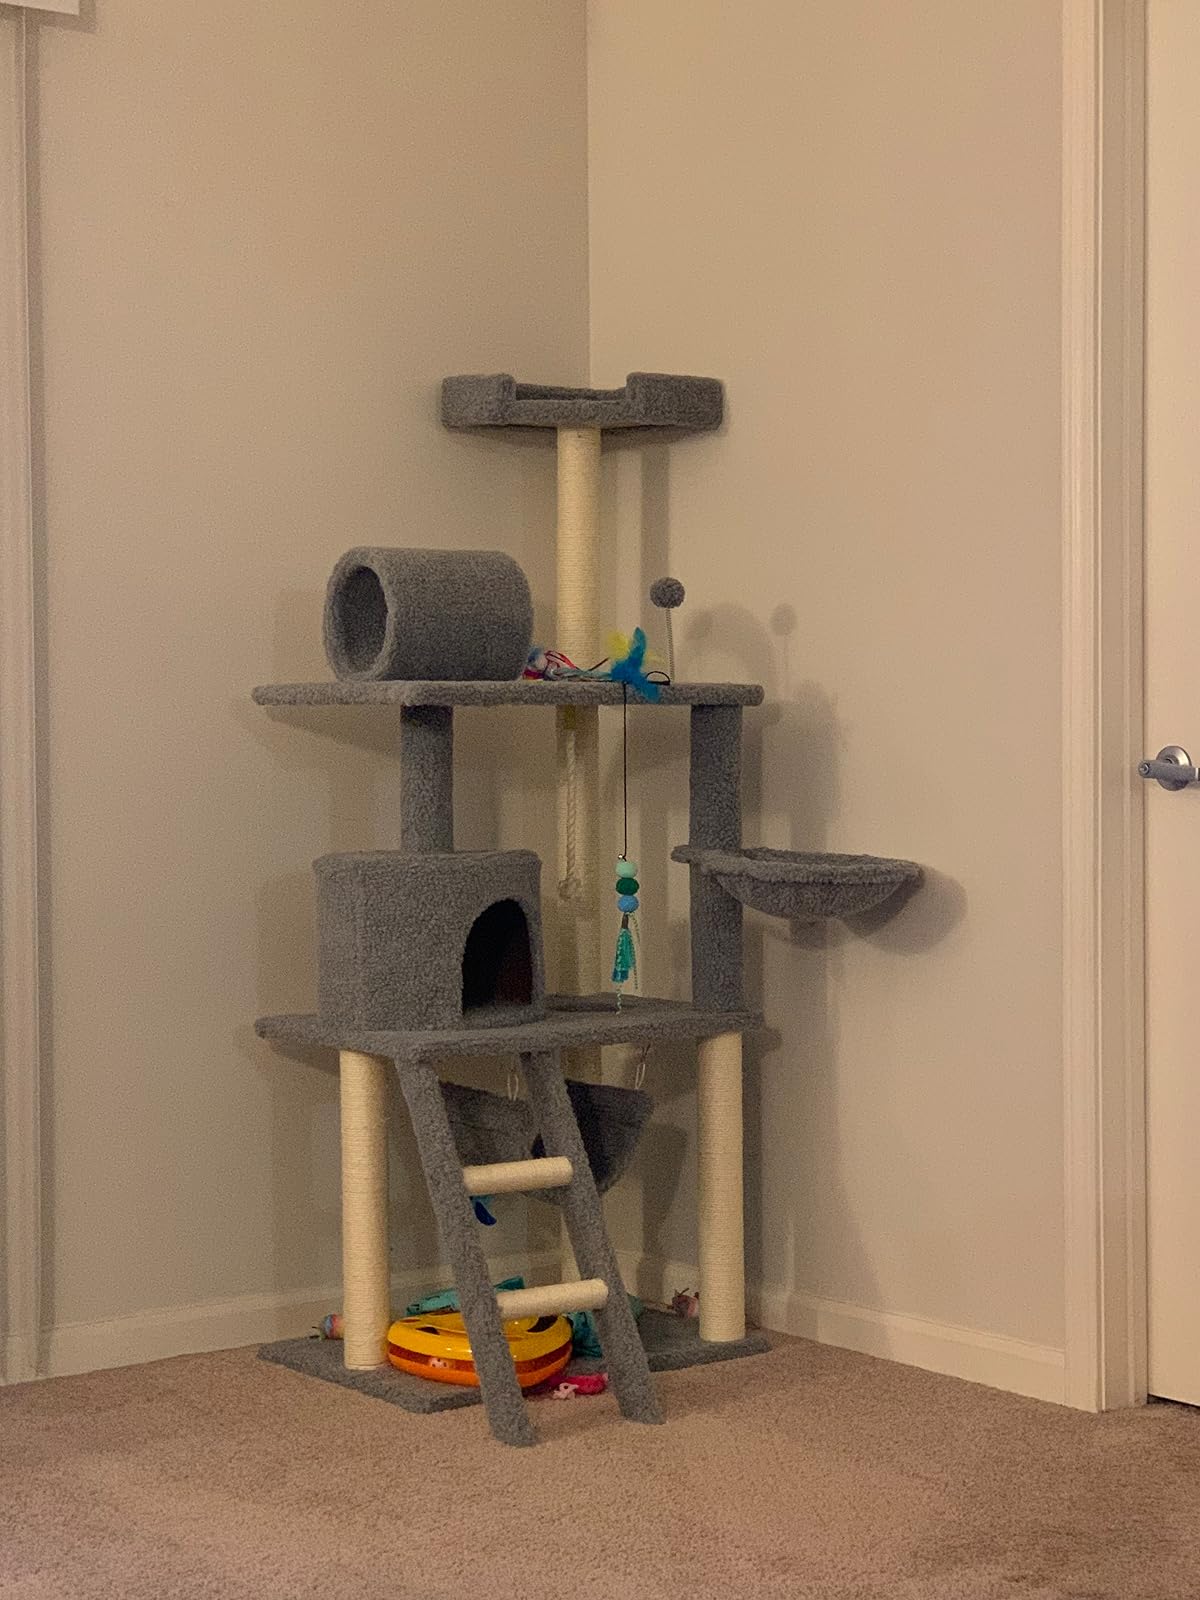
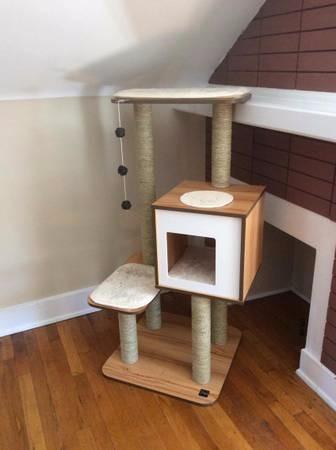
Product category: items_cat tree
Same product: no